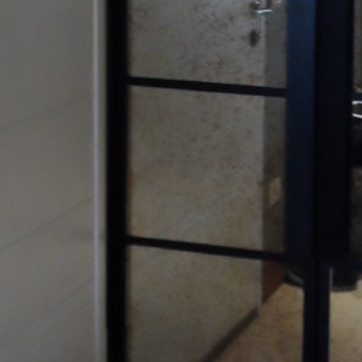
Material: mirror